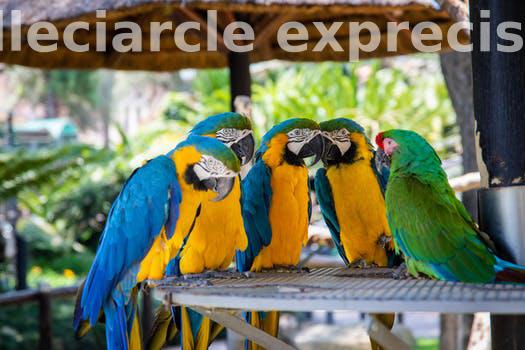
Label: Watermark